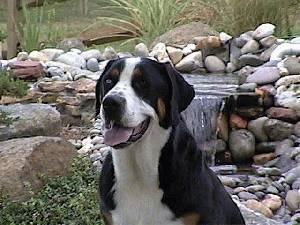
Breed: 237-n000086-Greater_Swiss_Mountain_dog